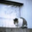
Label: cat